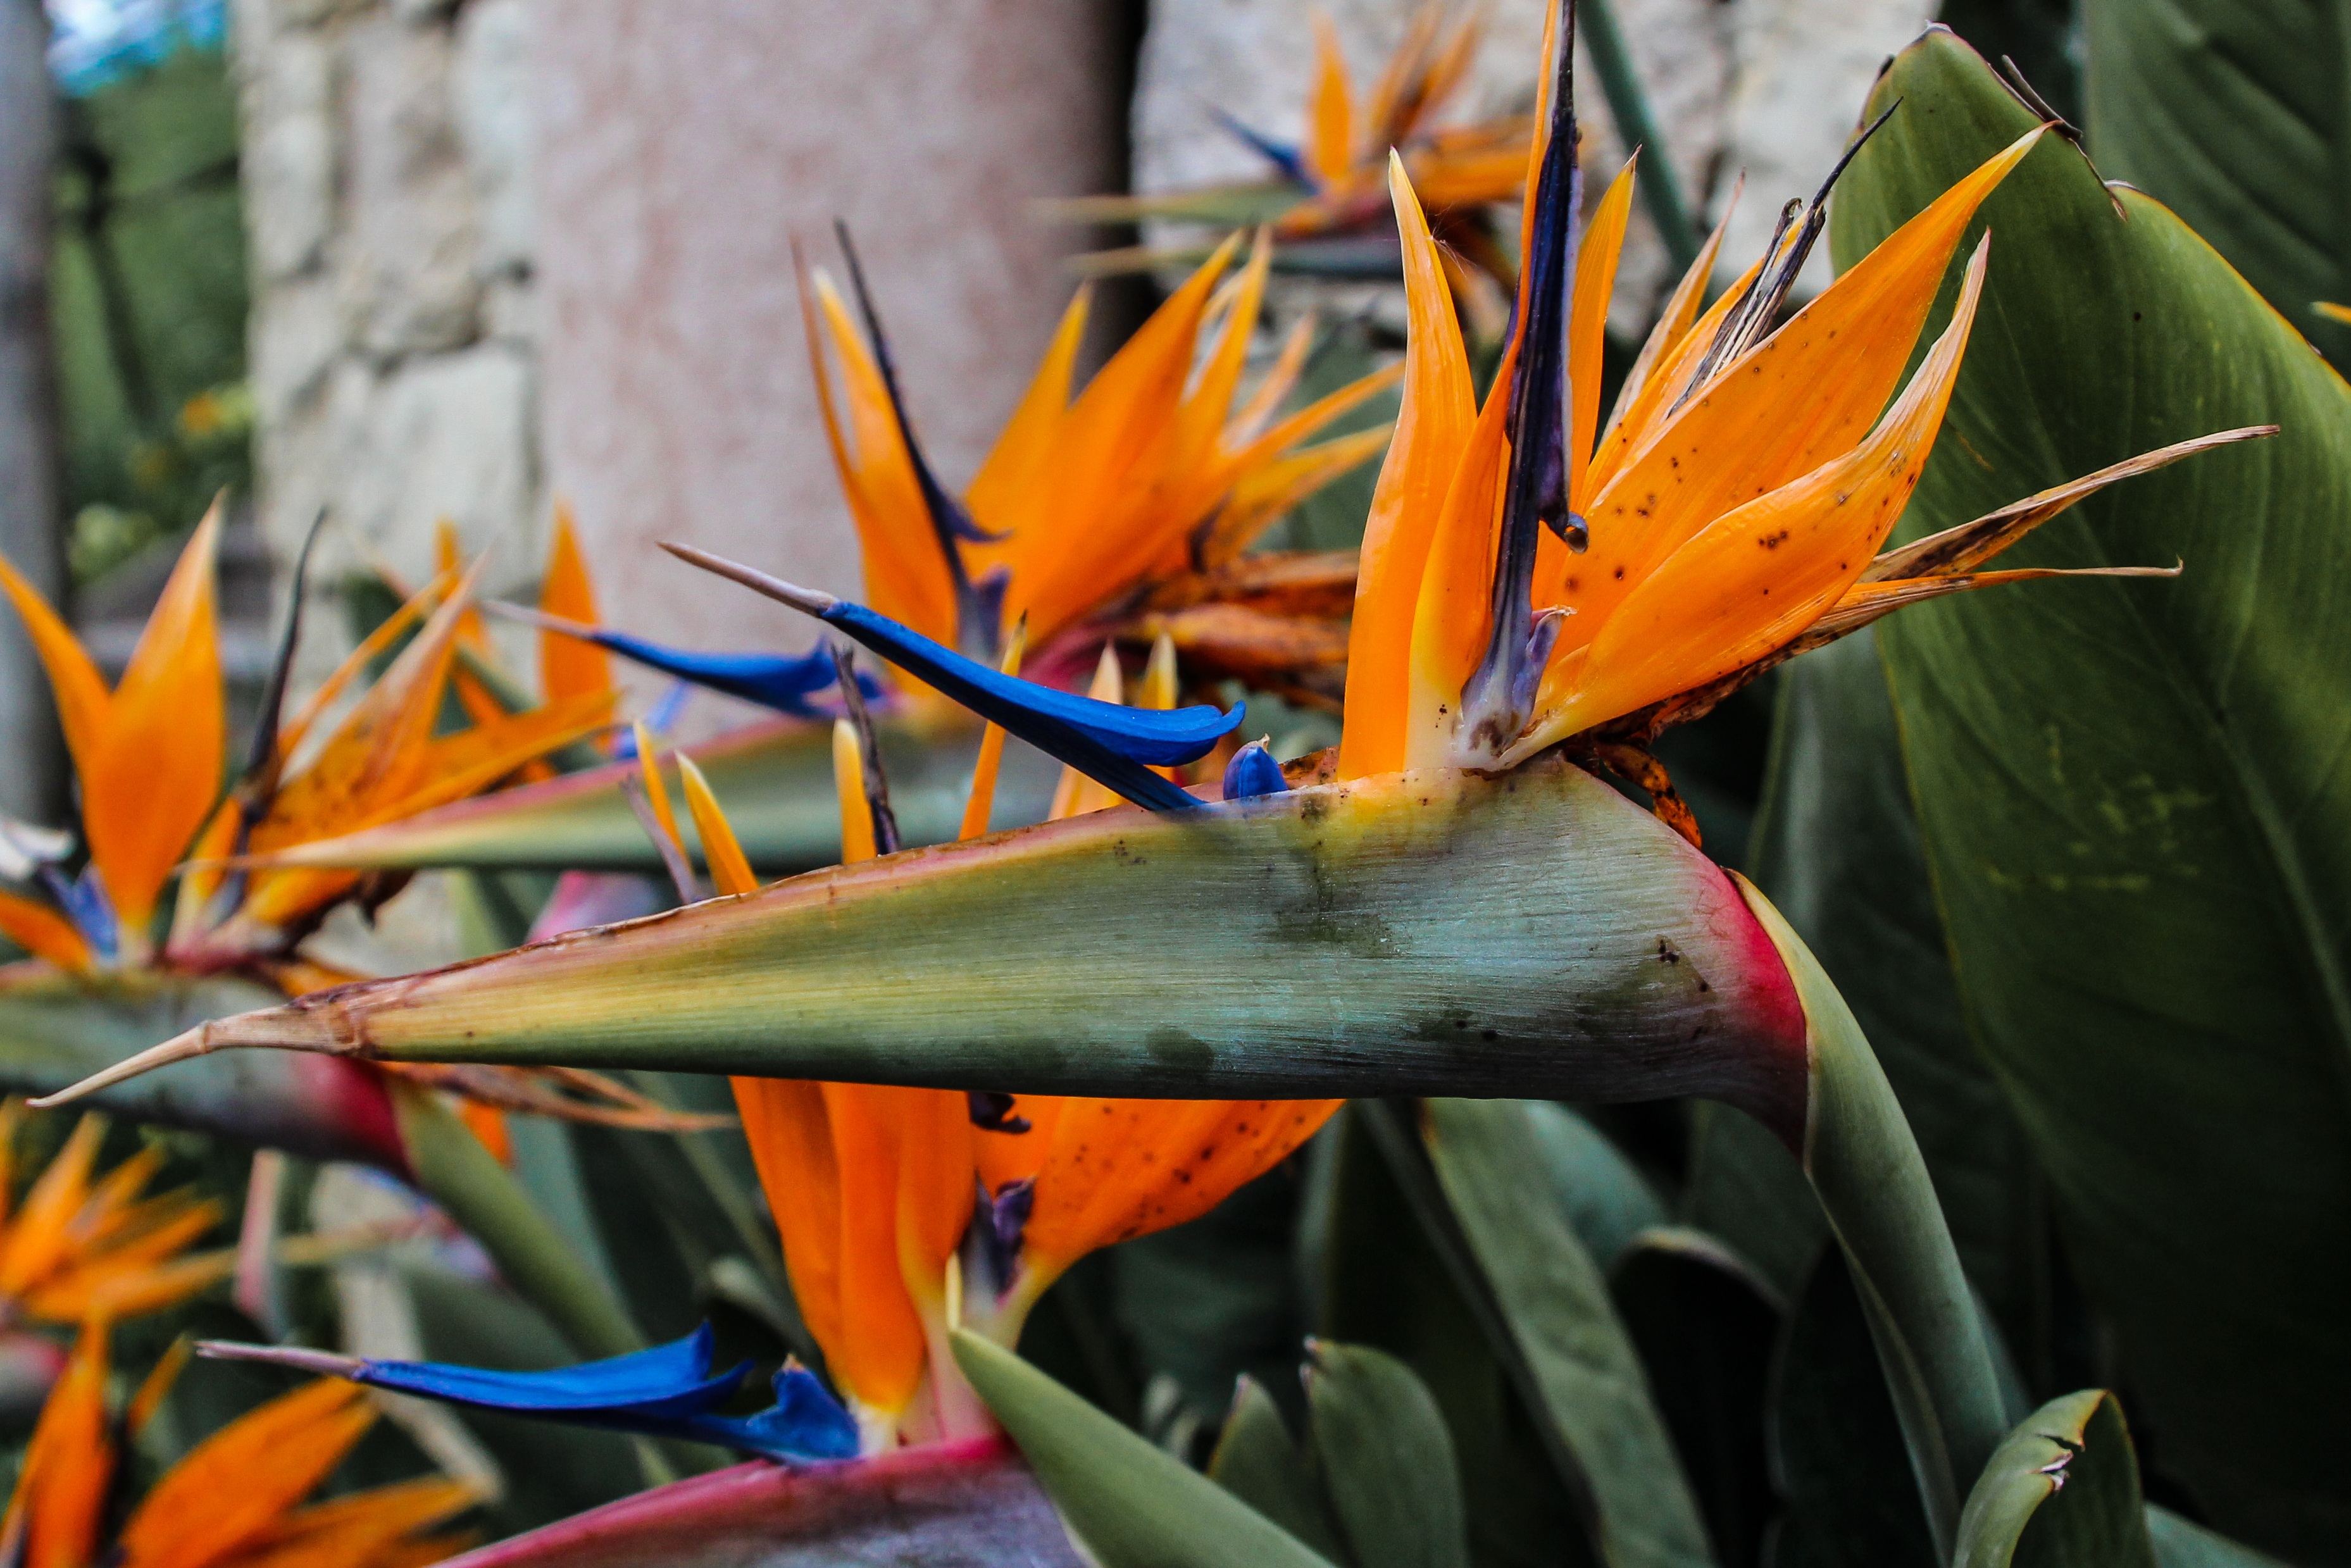
nature, grass, blossom, plant, leaf, flower, bloom, orange, green, color, autumn, botany, yellow, garden, close, flora, season, exotic, tropics, macro photography, flowering plant, strelizie, plant stem